Academic dress

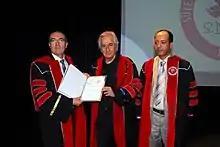
Herman Braun-Vega receiving his "Honoris Causa" degree at the Süleyman Demirel University in Isparta, Turkey

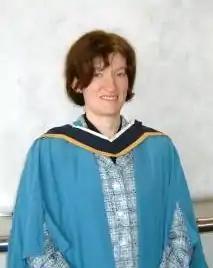
An alternative coloured gown, The Open University, MEd

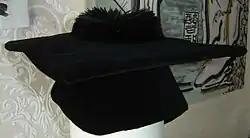
The Bishop Andrewes cap as used for University of Cambridge DDs

There is a distinction between different types of academical dress. Most recently, gowns, hoods and caps are categorised into their shapes and patterns by the Groves classification system, which is based on Nicholas Groves' document, "Hood and Gown Patterns". This lists the various styles or patterns of academic dress and assigns them a code or a Groves Classification Number. For example, the Cambridge BA style gown is designated [b2] and a hood in the Cambridge full-shape is designated [f1], etc. Because the universities are free to design their own academicals using a wide range of available gown, hood and cap patterns, colours and materials at their and the robemaker's disposal, the academicals of two given universities rarely clash with each other.